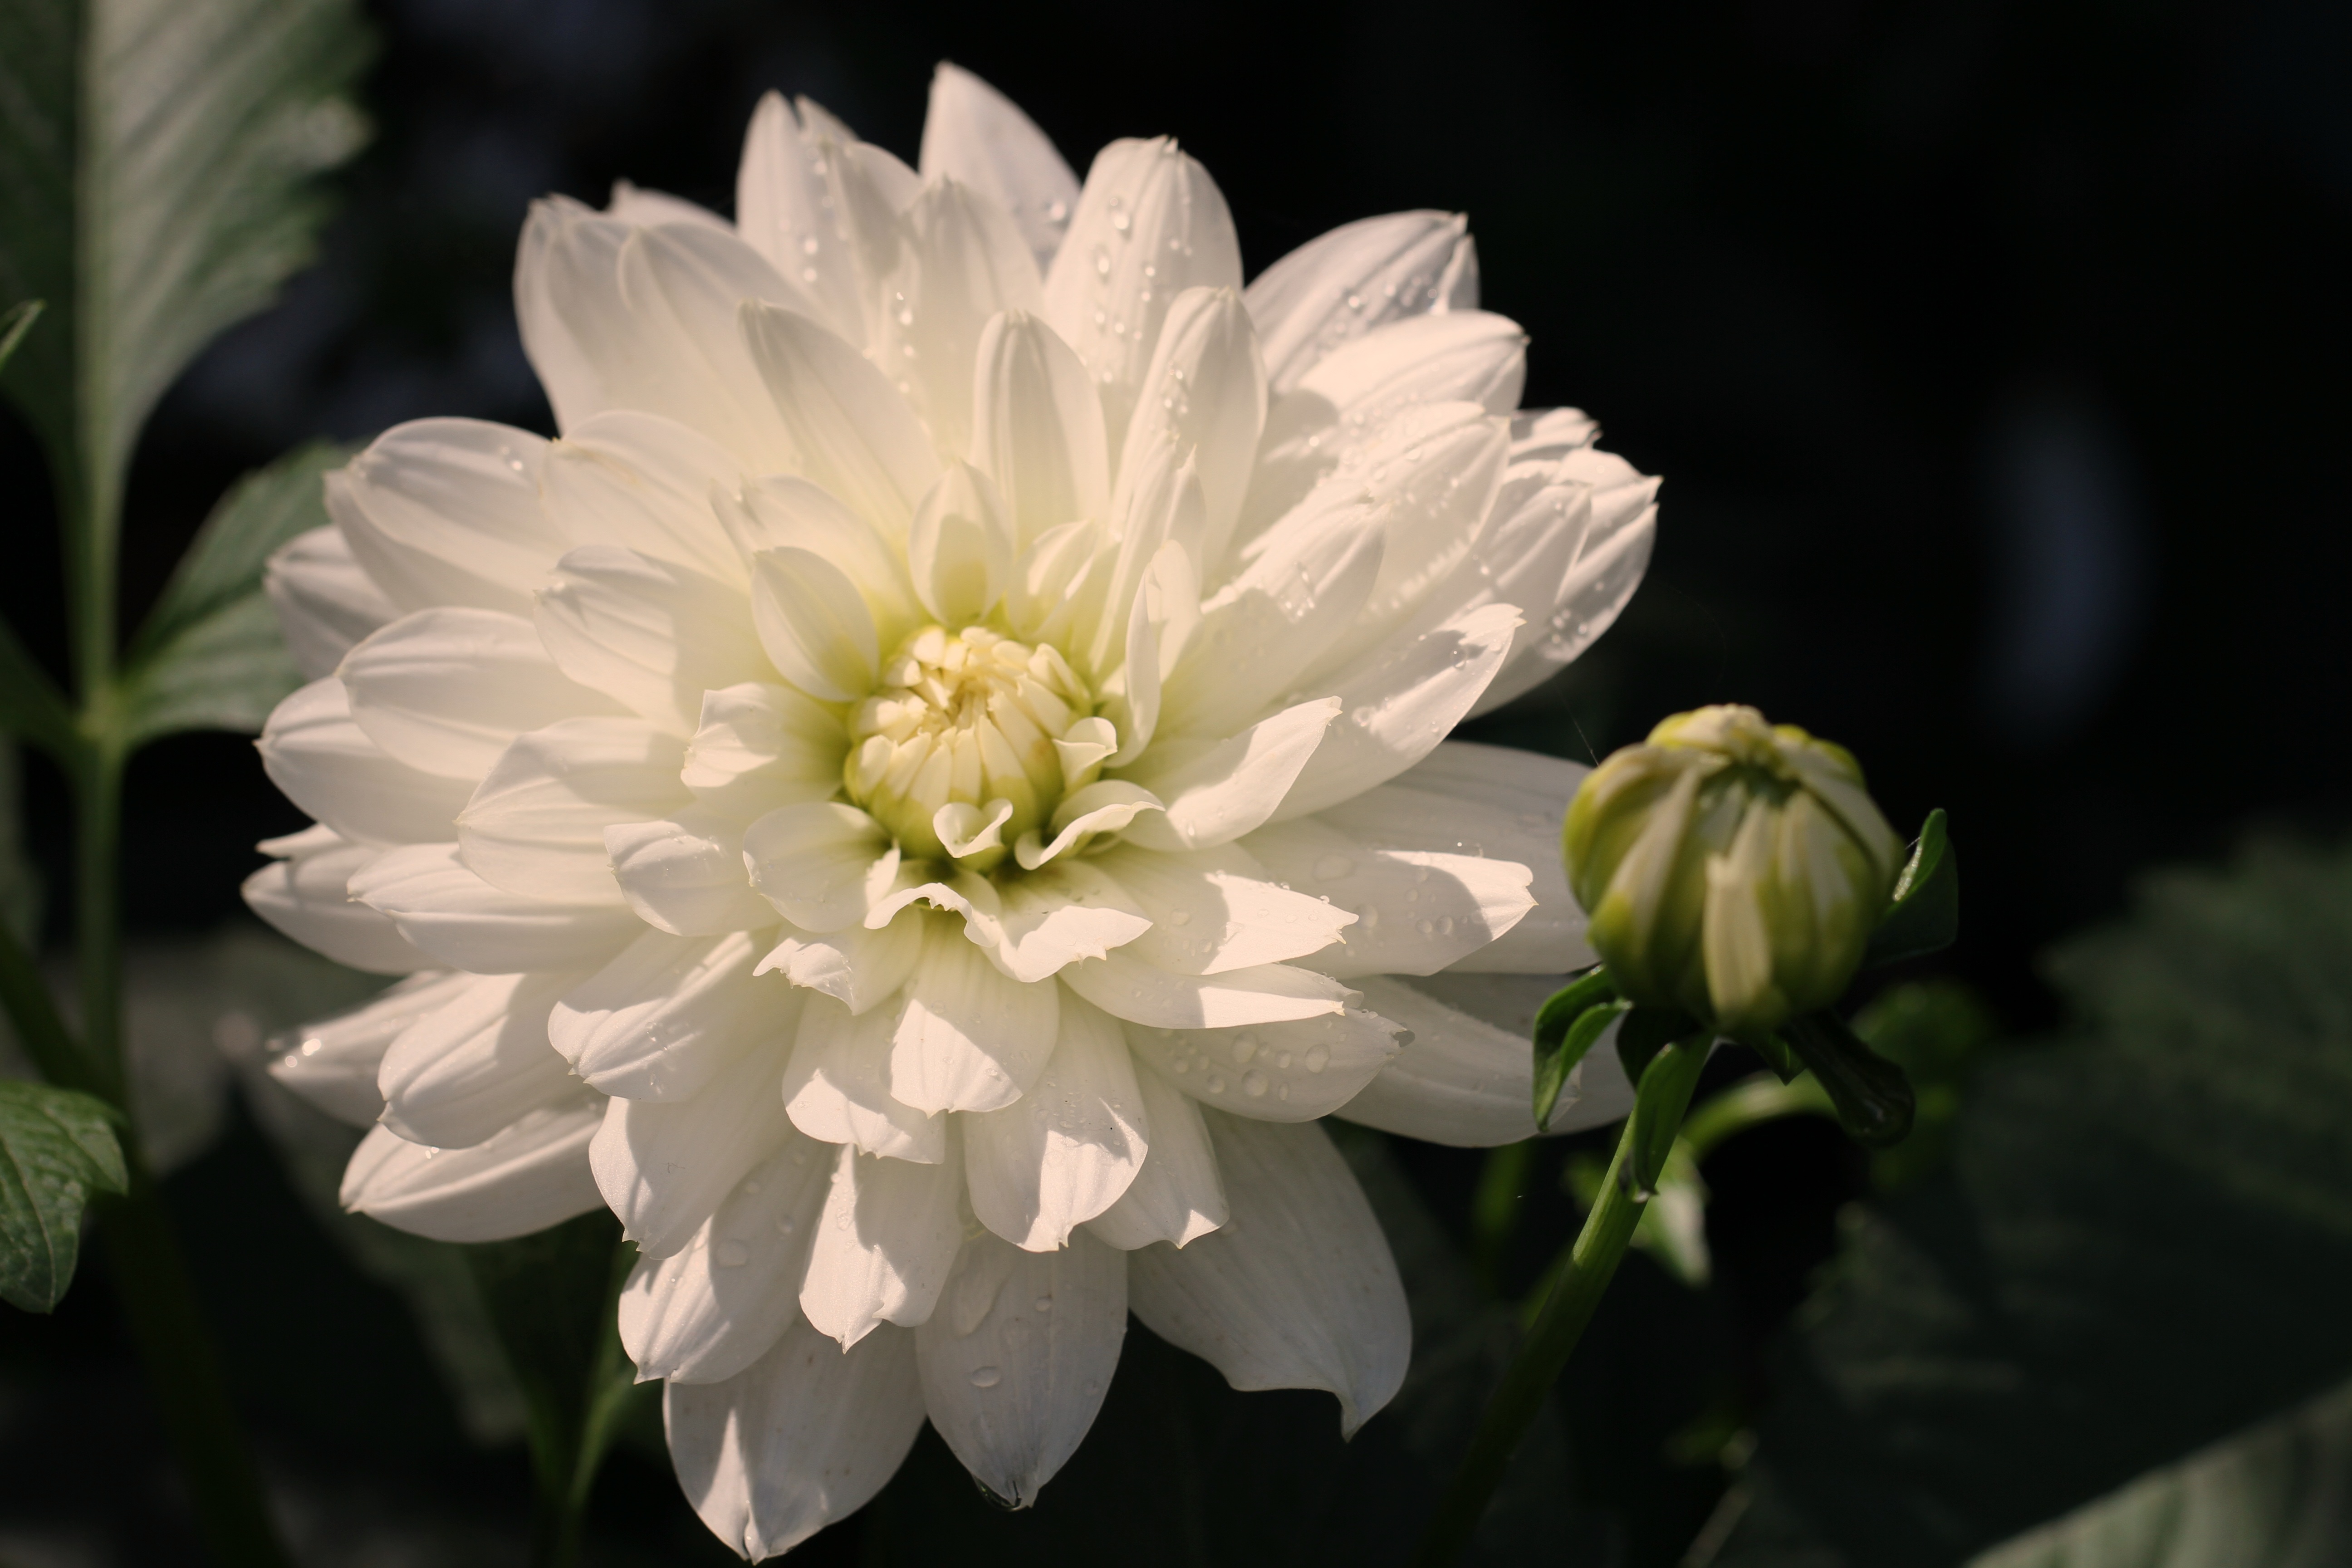
nature, blossom, plant, white, flower, petal, bloom, daisy, autumn, botany, garden, close, flora, dahlia, beautiful, flower garden, dahlia garden, macro photography, ornamental plant, garden plant, graceful, flowering plant, daisy family, oxeye daisy, plant stem, land plant, chrysanths